Soviet Armed Forces

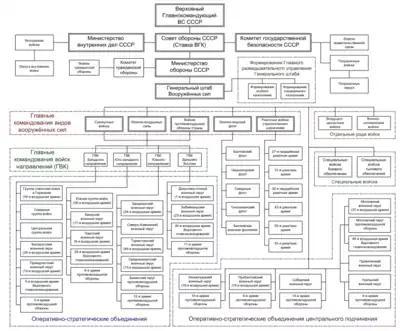
The scheme of command and control of the Armed Forces of the Soviet Union at the beginning of 1989 (V.I. Feskov et al. 2013)

The Soviet Union only had Ground Forces, Air Forces, and the Navy in 1945. The two ministries (Narkomats), one supervising the Ground Forces and Air Forces, and the other directing the Navy, were combined into the Ministry of the Armed Forces in March 1946. A fourth service, the Troops of National Air Defence, was formed in 1948. The Ministry was briefly divided into two again from 1950 to 1953, but then was amalgamated again as the Ministry of Defence. Six years later the Strategic Rocket Forces were formed. The Soviet Airborne Forces, were also active by this time as a Reserve of the Supreme High Command. Also falling within the Soviet Armed Forces were the Tyl, or Rear Services.